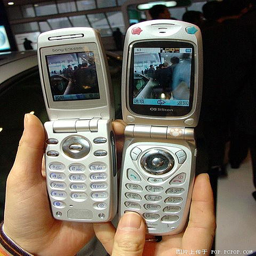
An individual holding two grey flip phones open.
Two flip style cell phones being held next to each other.
two cell phones opened  up and placed side by side
two phones looking alike held in the hands
A person holding up two smart phones in their hands.